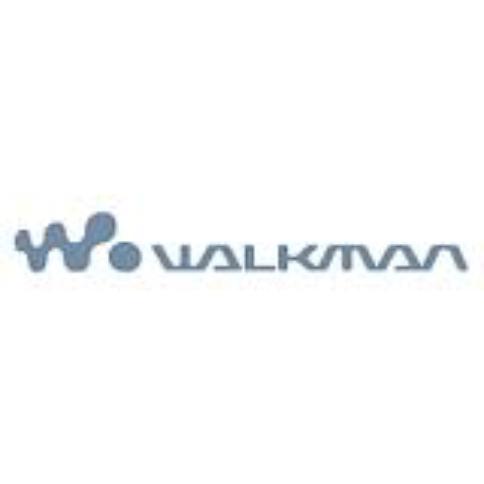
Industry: Electronic